Answer in natural language. How many Doorways are visible in the scene? Choose between the following options: 3, 1, 2, 0 or 4
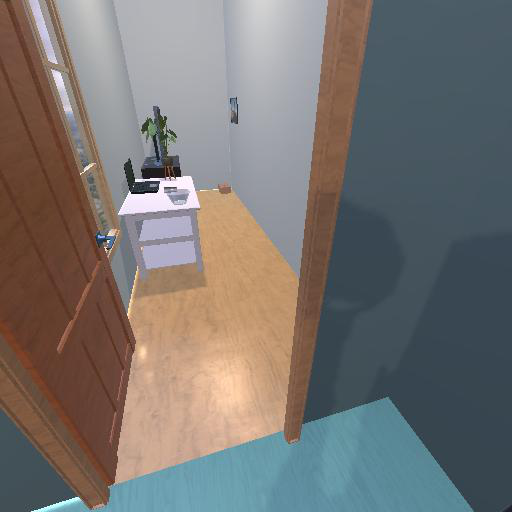
<answer>1</answer>